The River (Greece)

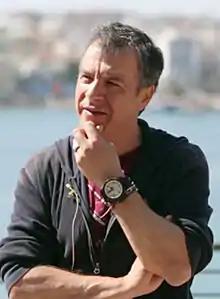
Journalist Stavros Theodorakis, founder of "To Potami"

The River was a centrist and social-liberal political party in Greece. The party was founded in February 2014 by Stavros Theodorakis. The party did not run in the 2019 elections and had no seats in the Hellenic Parliament.